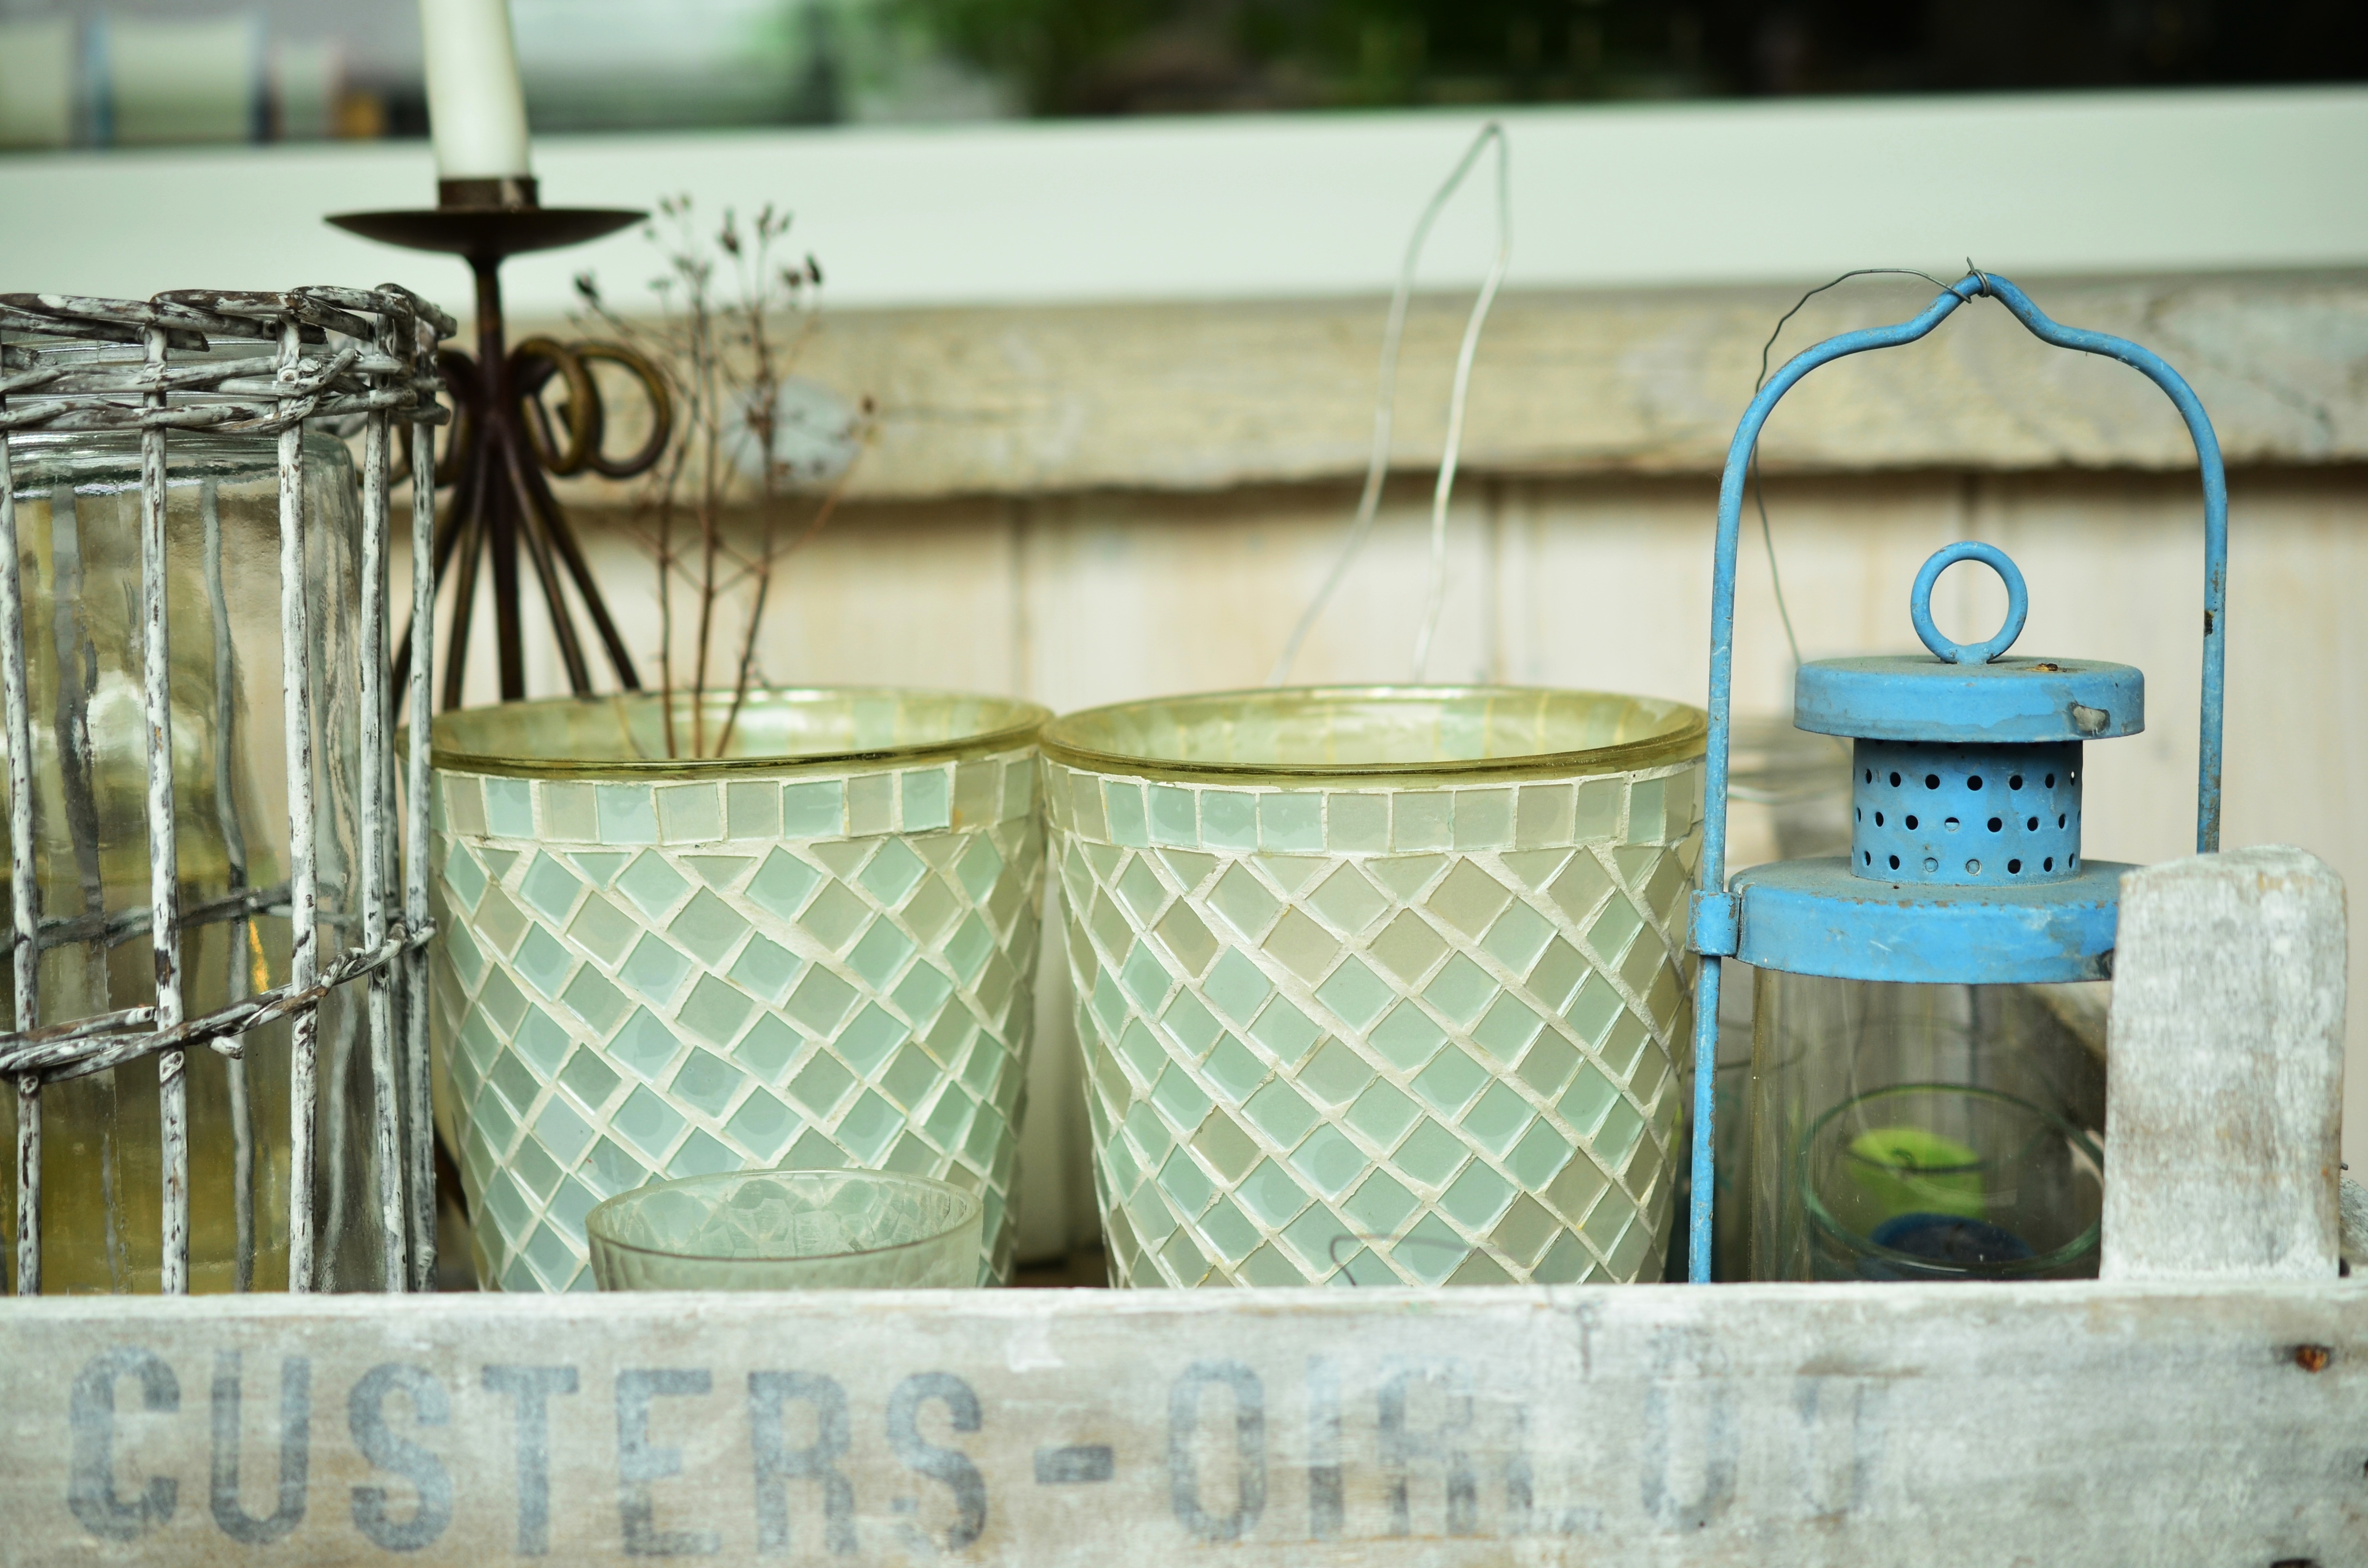
wood, white, glass, rustic, balcony, decoration, lantern, blue, box, lighting, still life, design, mosaic, of course, flower pots, country house style, man made object